II International Chopin Piano Competition

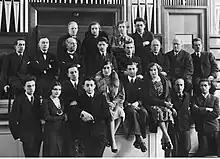
Laureates and jurors of the competition

Out of 67 pianists in the elimination stage, 14 were admitted to the final, where they performed two consecutive movements of one of Chopin's two piano concertos with the Warsaw Philharmonic. Alexander Uninsky was originally awarded joint first prize with blind pianist Imre Ungár, though lots were drawn after the latter refused to accept a joint prize.